The Reign of the Superman

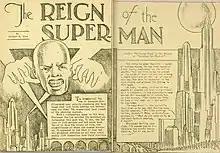
Opening pages in the fanzine "Science Fiction: The Advance Guard of Future Civilization" #3.

"The Reign of the Superman" (January 1933) is a short story written by Jerry Siegel and illustrated by Joe Shuster. It was the writer/artist duo's first published use of the name "Superman", which they later applied to their archetypal fictional superhero. The title character of this story is a telepathic villain, rather than a physically powerful hero like the well-known character. Although the name is hyphenated between syllables due to it being broken between pages on the story's opening spread, it is spelled "Superman" in the magazine's table of contents and in the story's text.